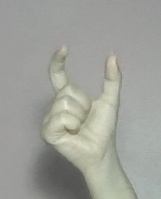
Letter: nun